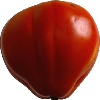
Label: Tomato 1